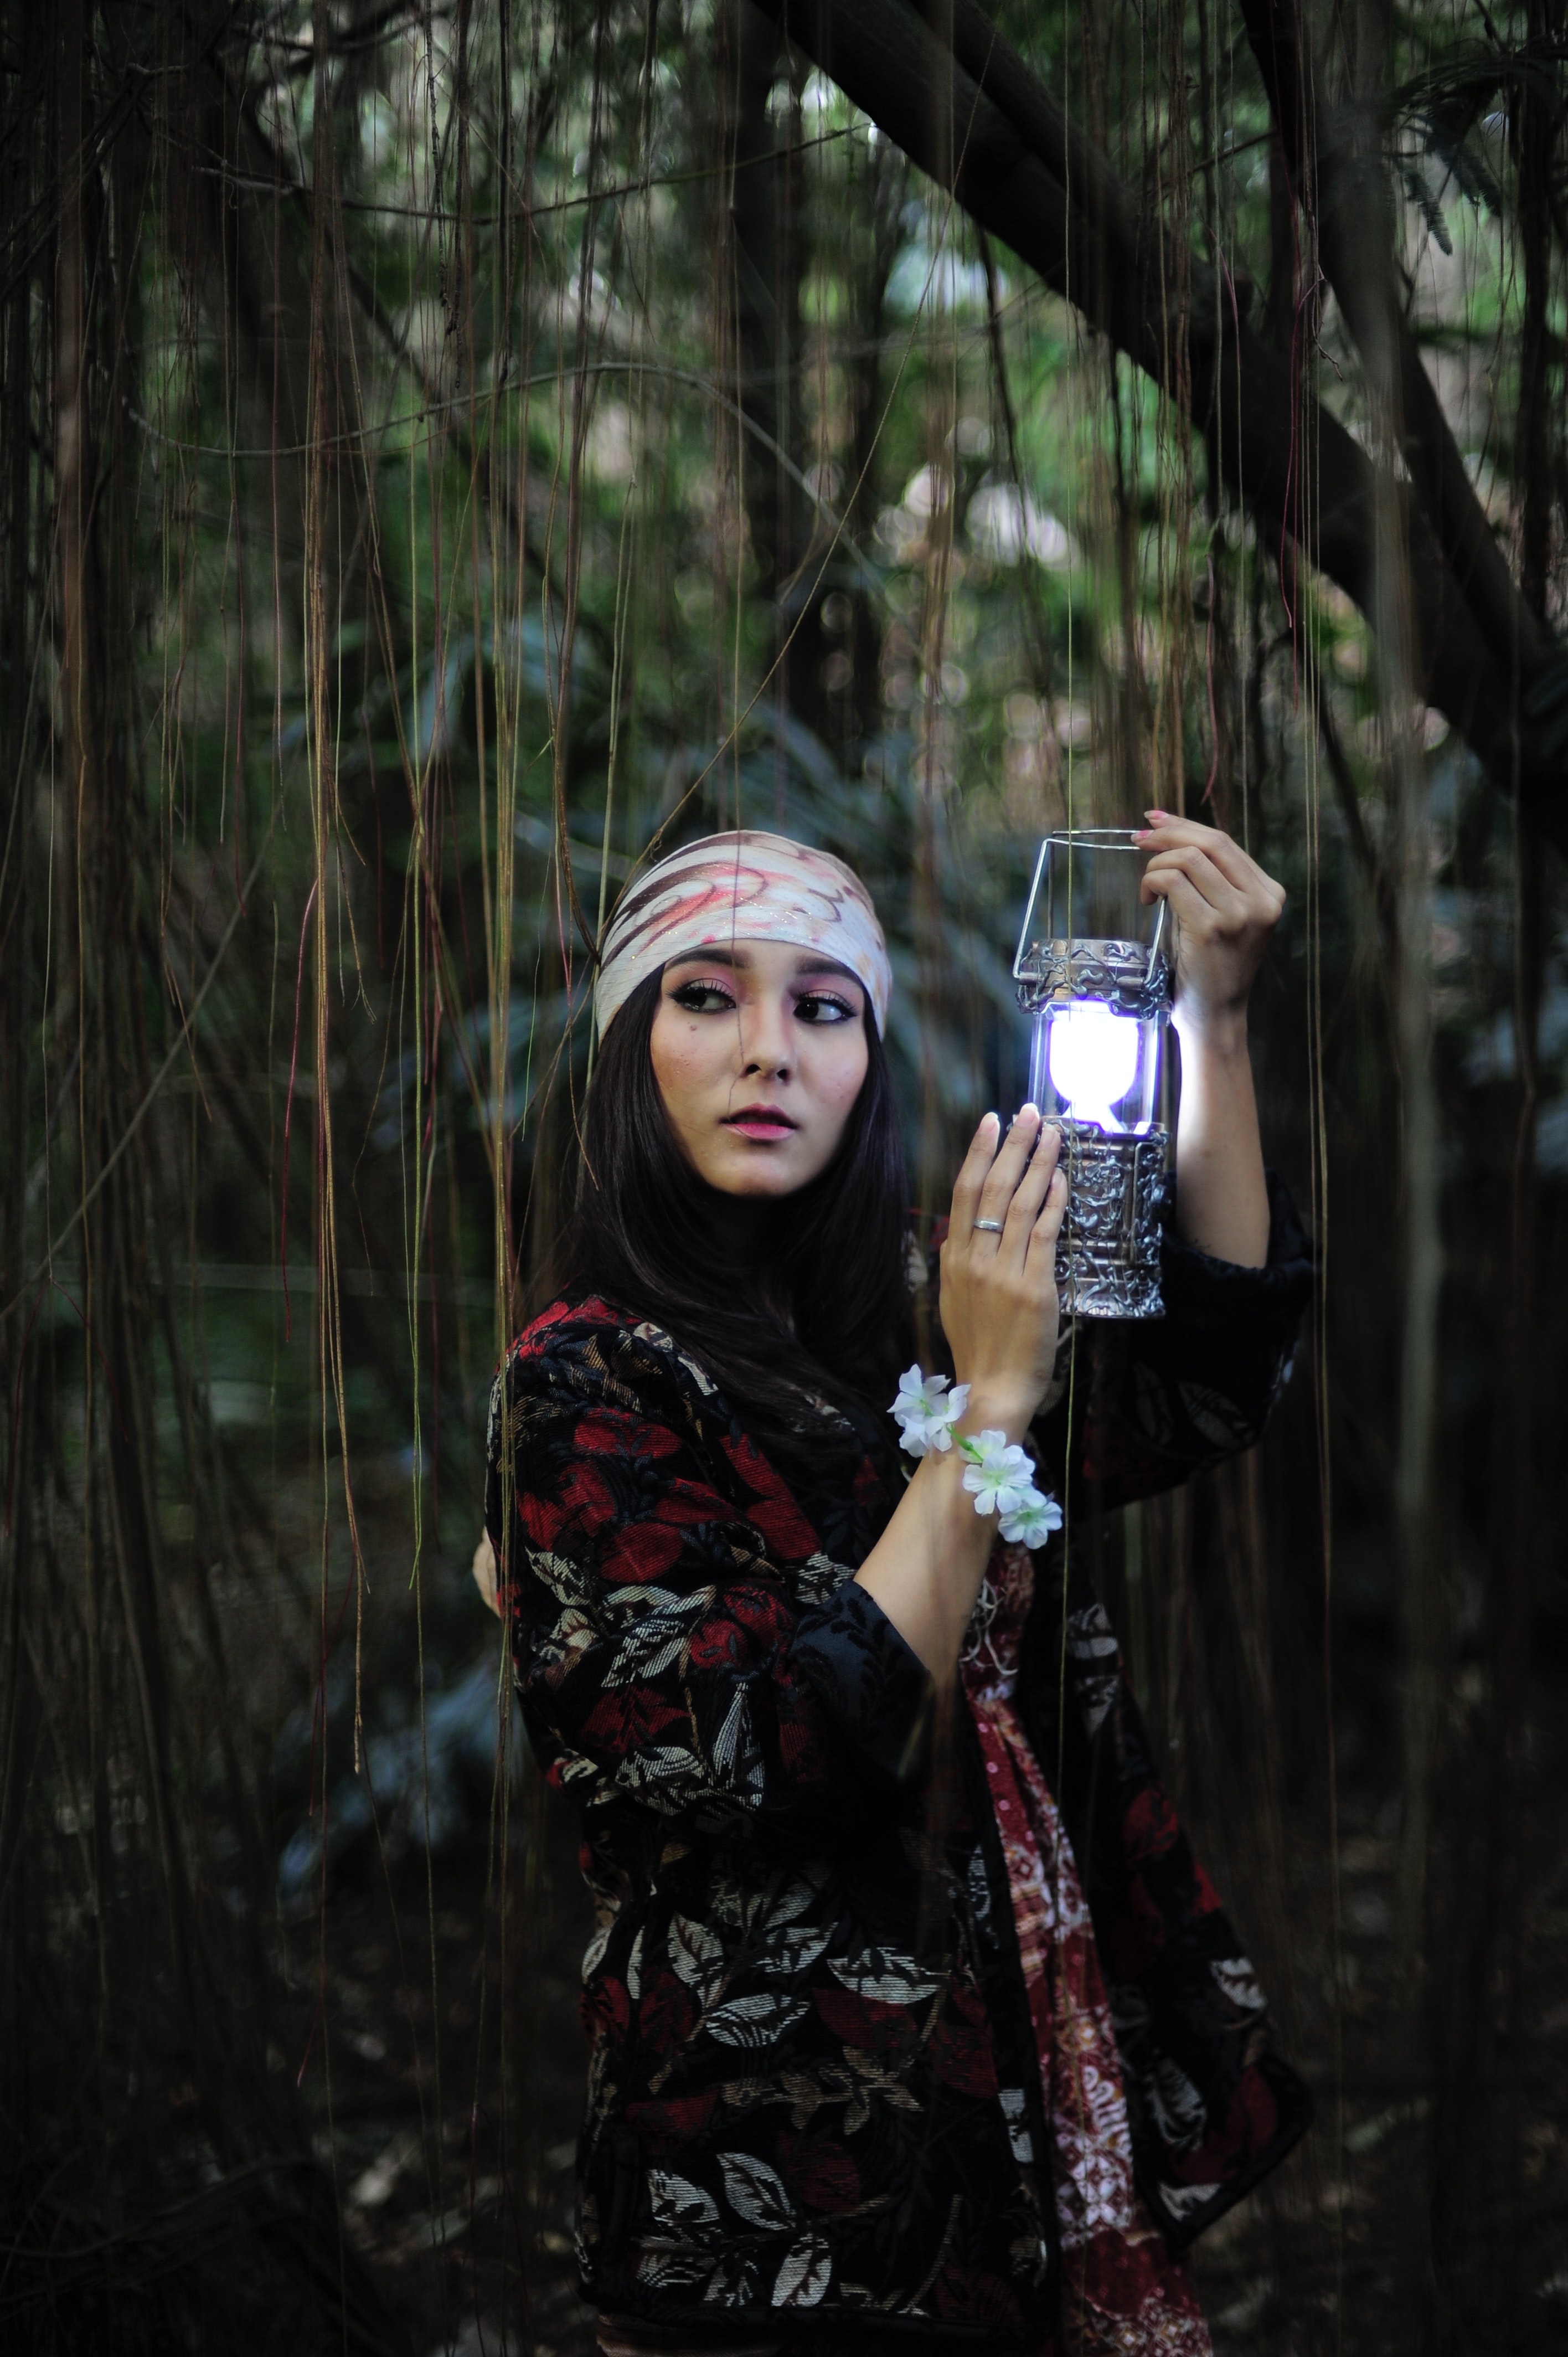
natural environment, forest, tree, woodland, photography, old growth forest, jungle, portrait photography